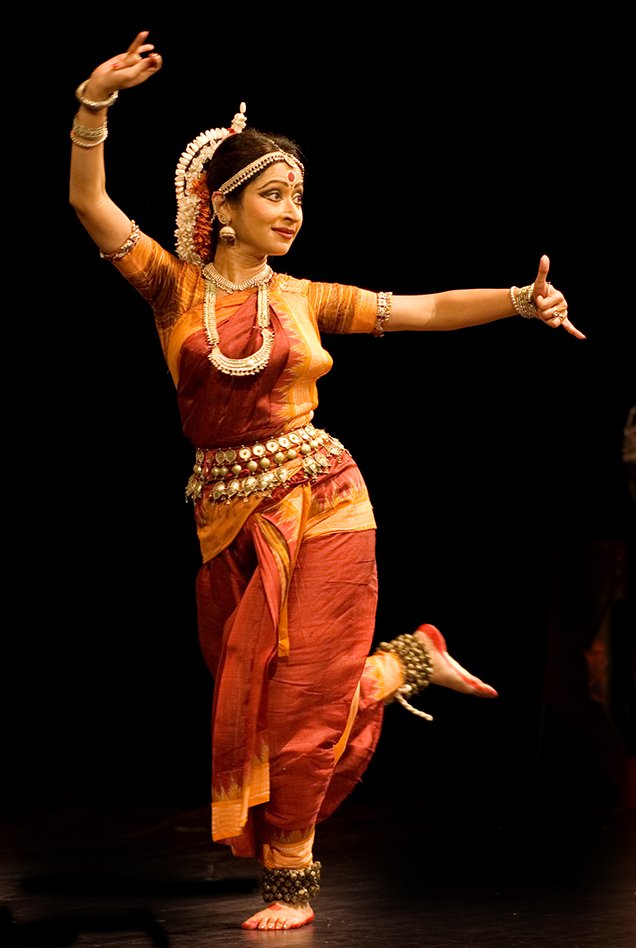
Dance form: odissi